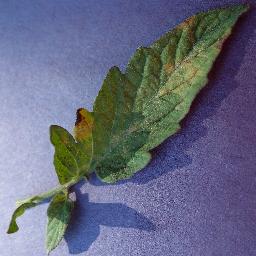
Label: Tomato___Leaf_Mold